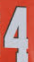
Number: 4